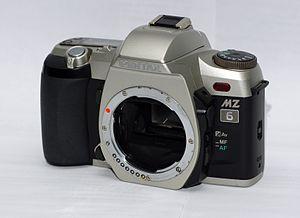
Ces boîtiers ont la particularité de coupler le miroir au déclencheur. La levée et descente du miroir est ainsi automatisée selon que l'on appuie ou relâche le déclencheur.